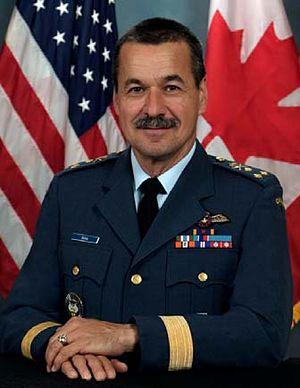
Les Forces armées canadiennes de Sa Majesté sont l'organisation militaire responsable de la défense du Canada et de ses intérêts. Elles étaient auparavant connues sous le nom de Forces canadiennes ou FC. Les FAC composent la majeure partie du ministère de la Défense nationale dont le quartier général est situé à Ottawa en Ontario. Le principal mandat des FAC est la protection du Canada et la défense de sa souveraineté. Elles ont aussi pour rôle de défendre l'Amérique du Nord avec leur principal allié, les États-Unis, ainsi qu'à contribuer à la paix mondiale en effectuant des missions à l'étranger. Avec 88 000 membres actifs, civils et militaires, l’organisation est le plus important employeur public au Canada.